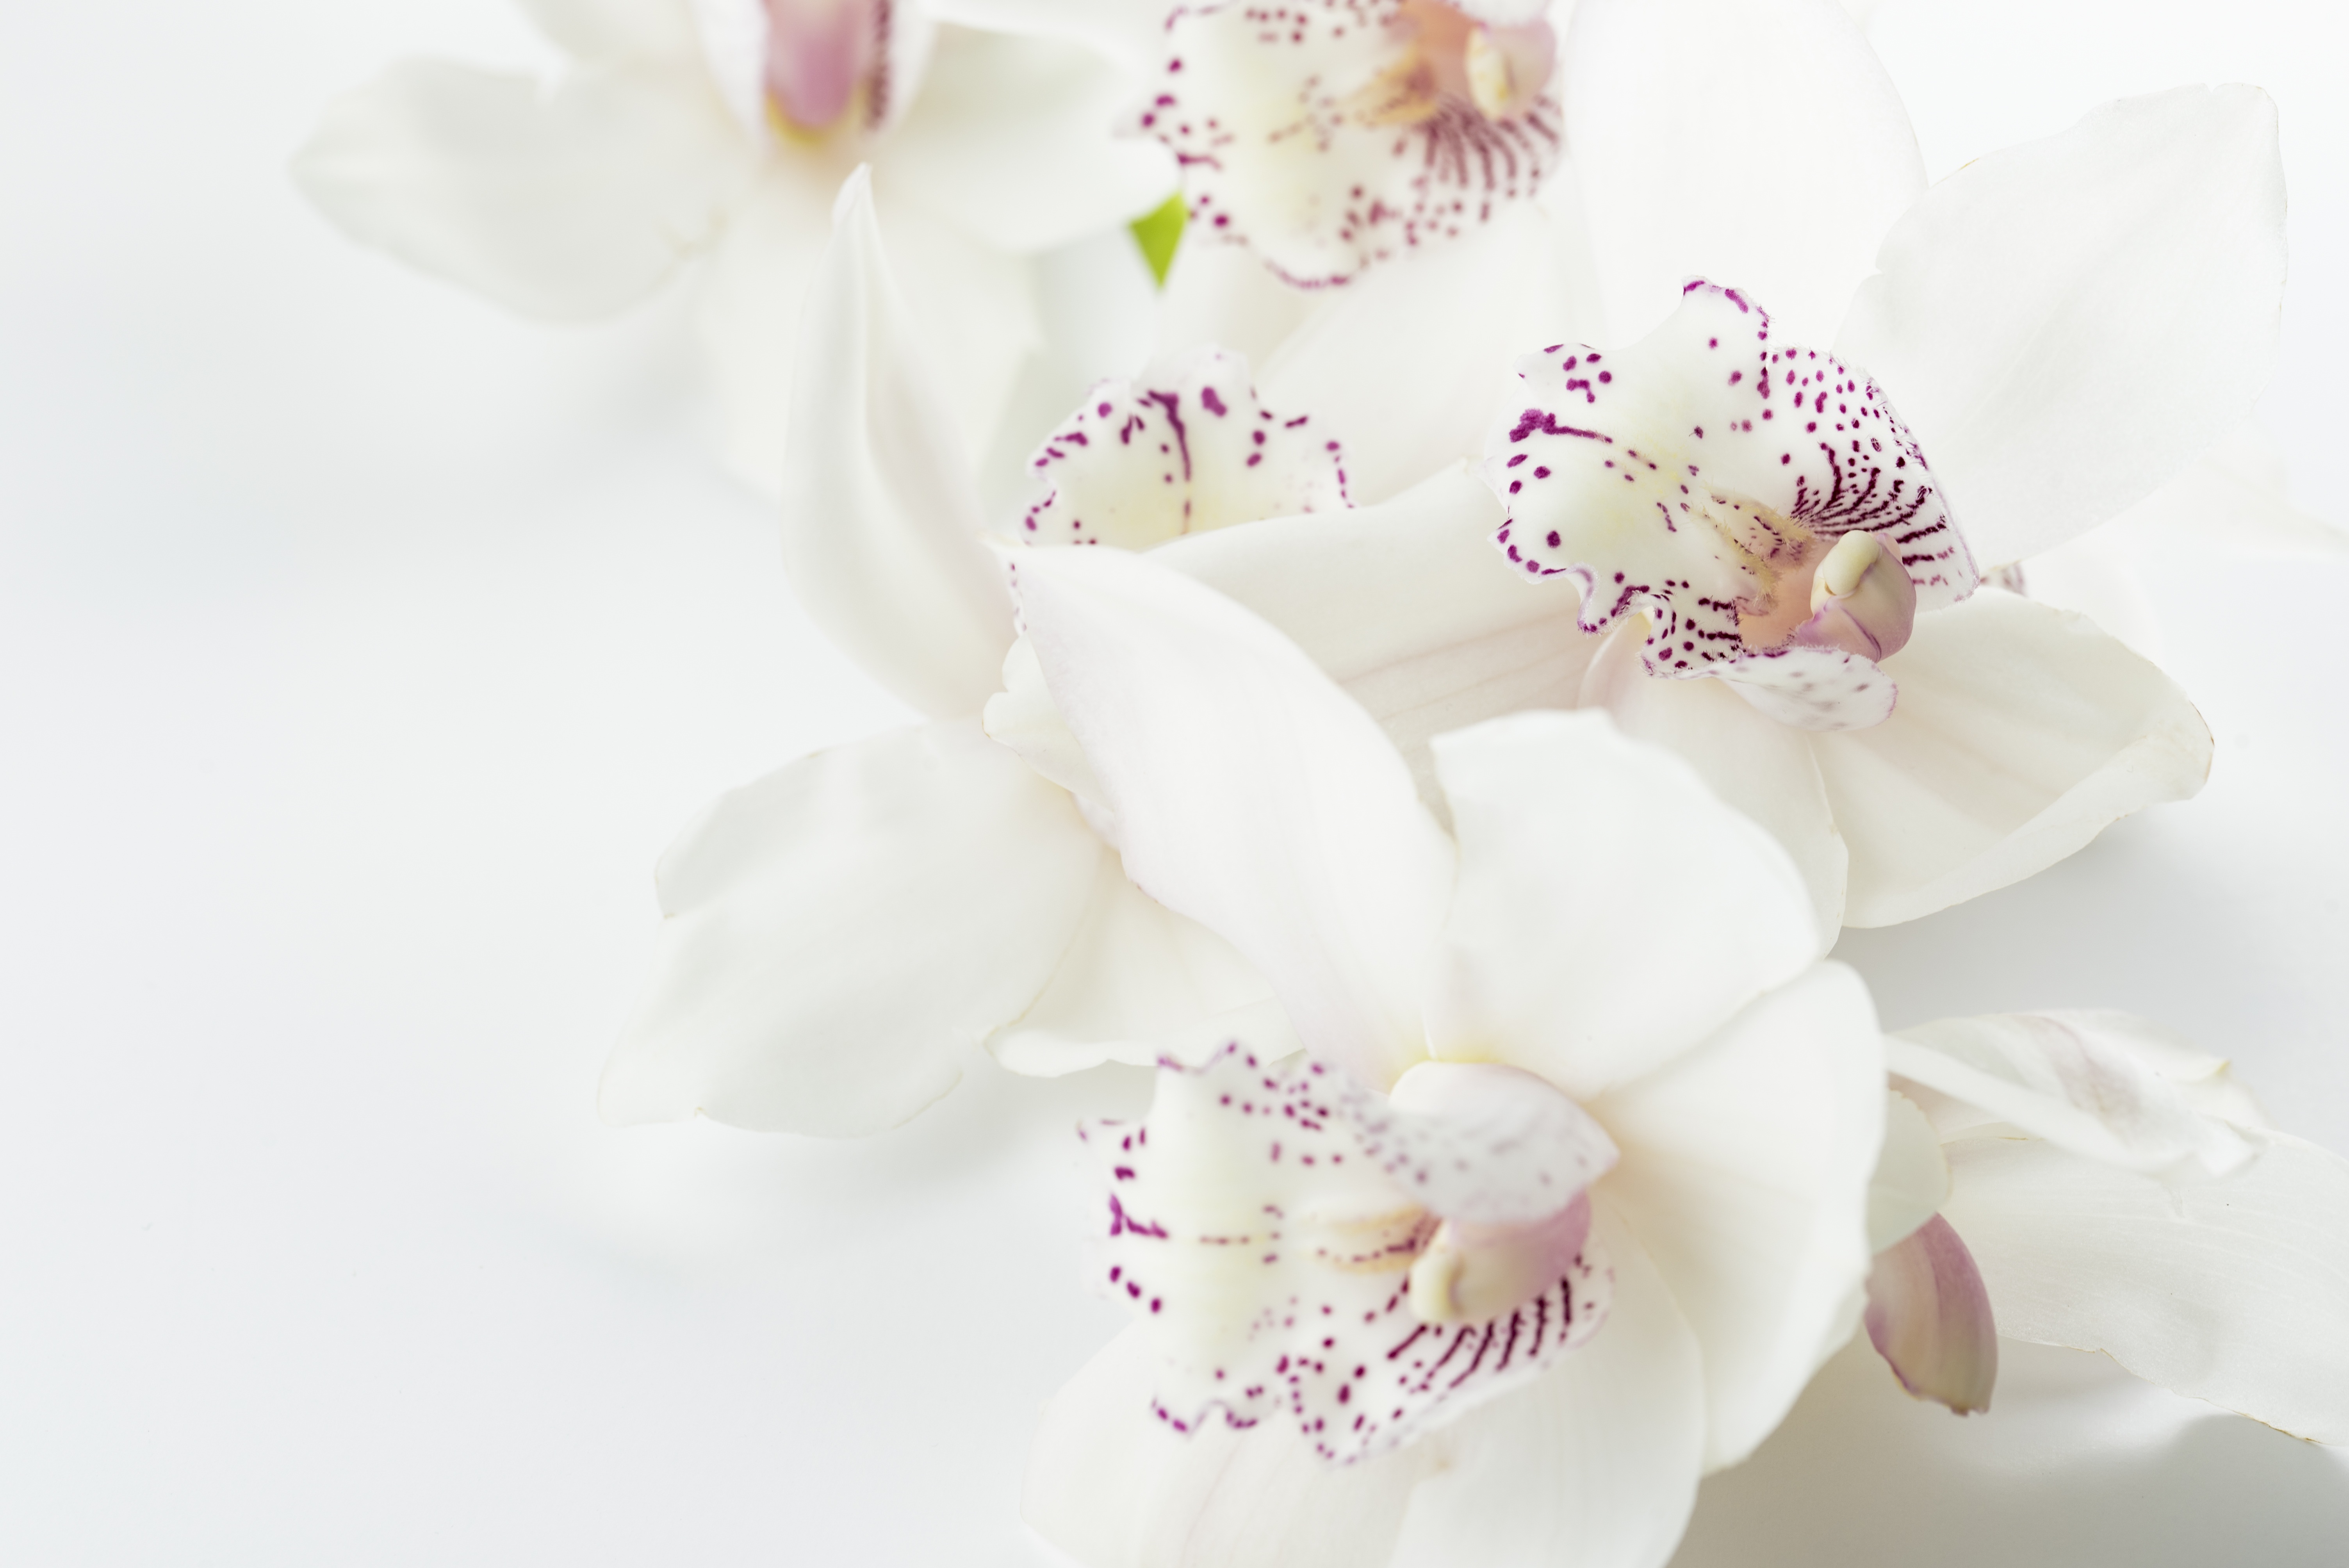
nature, blossom, plant, white, leaf, flower, purple, petal, bloom, spring, botany, pink, botanical, white flower, flowers, exotic, orchids, peony, flowering plant, flower bouquet, dishware, flowers white background, land plant